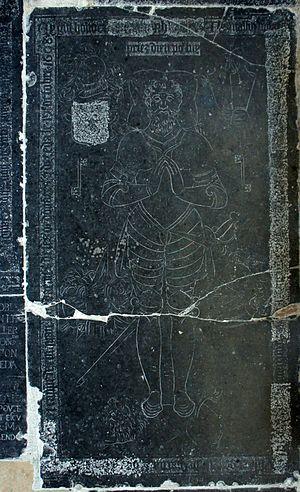
dalle funéraire de Philippe de Thomassin.
Philippe de Thomassin, seigneur de Braux, chevalier et vidame de Châlons. Il fut gouverneur de Châlons-en-Champagne en 1588. Il remporte la bataille de Pringy le 11 octobre 1589, sur le maréchal de la ligue Saint-Paul et reprend Vitry-le-François.